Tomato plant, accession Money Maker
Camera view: bottom (45 deg); turntable rotation: 90 degrees
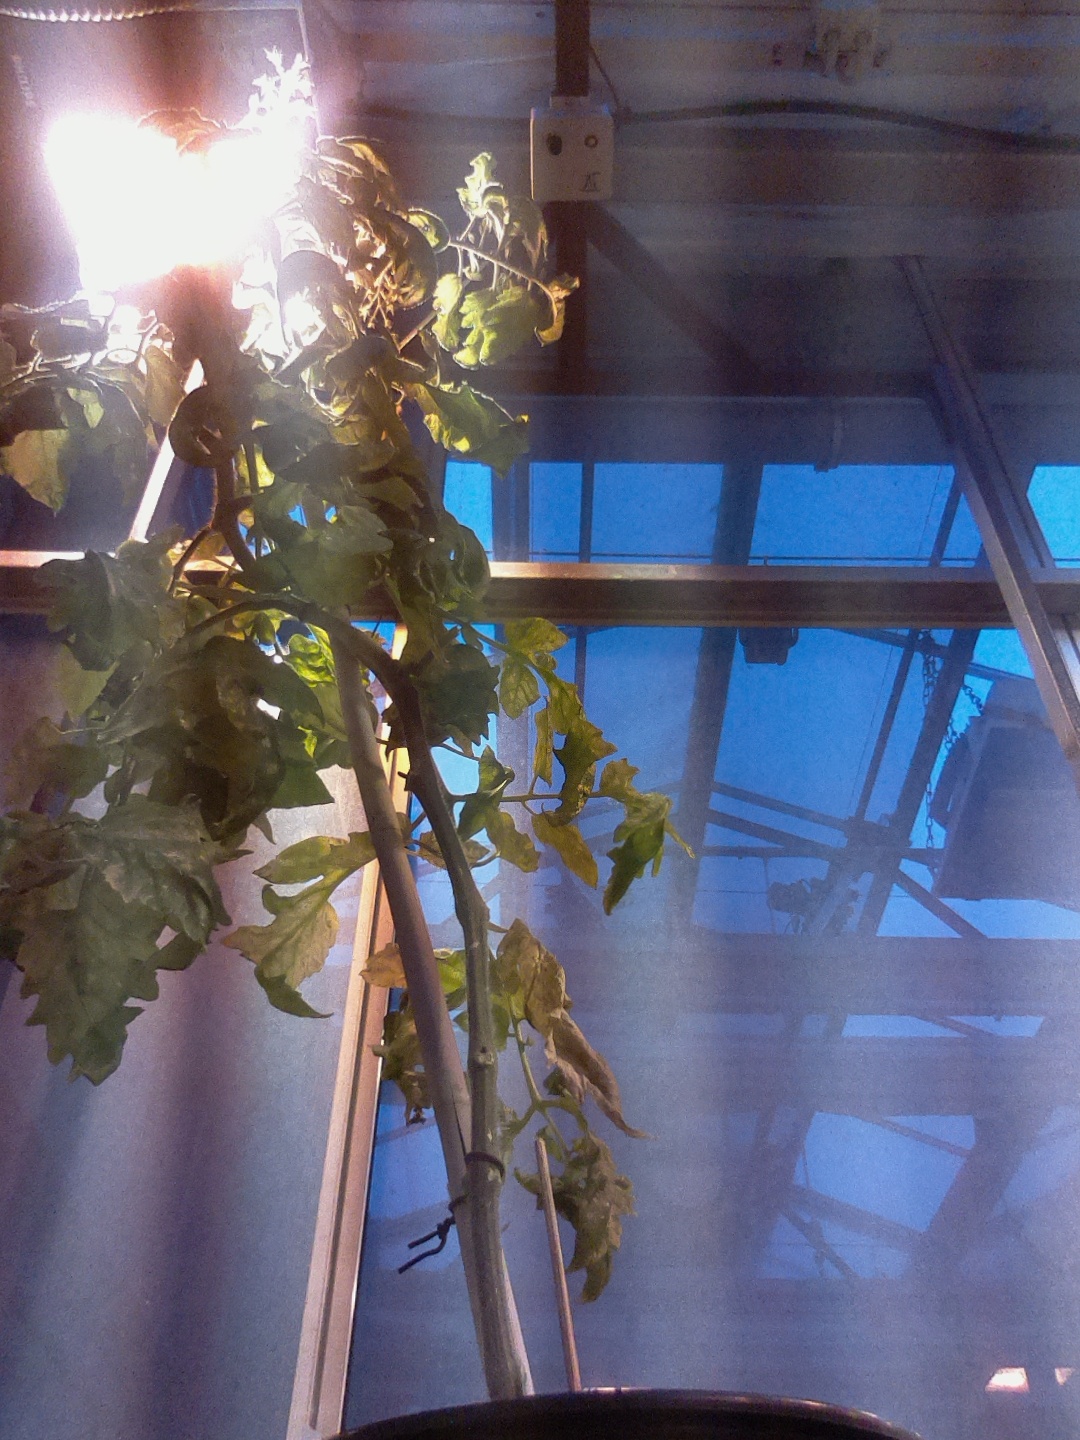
BBCH growth stage 78: 80% -90% of final fruit size